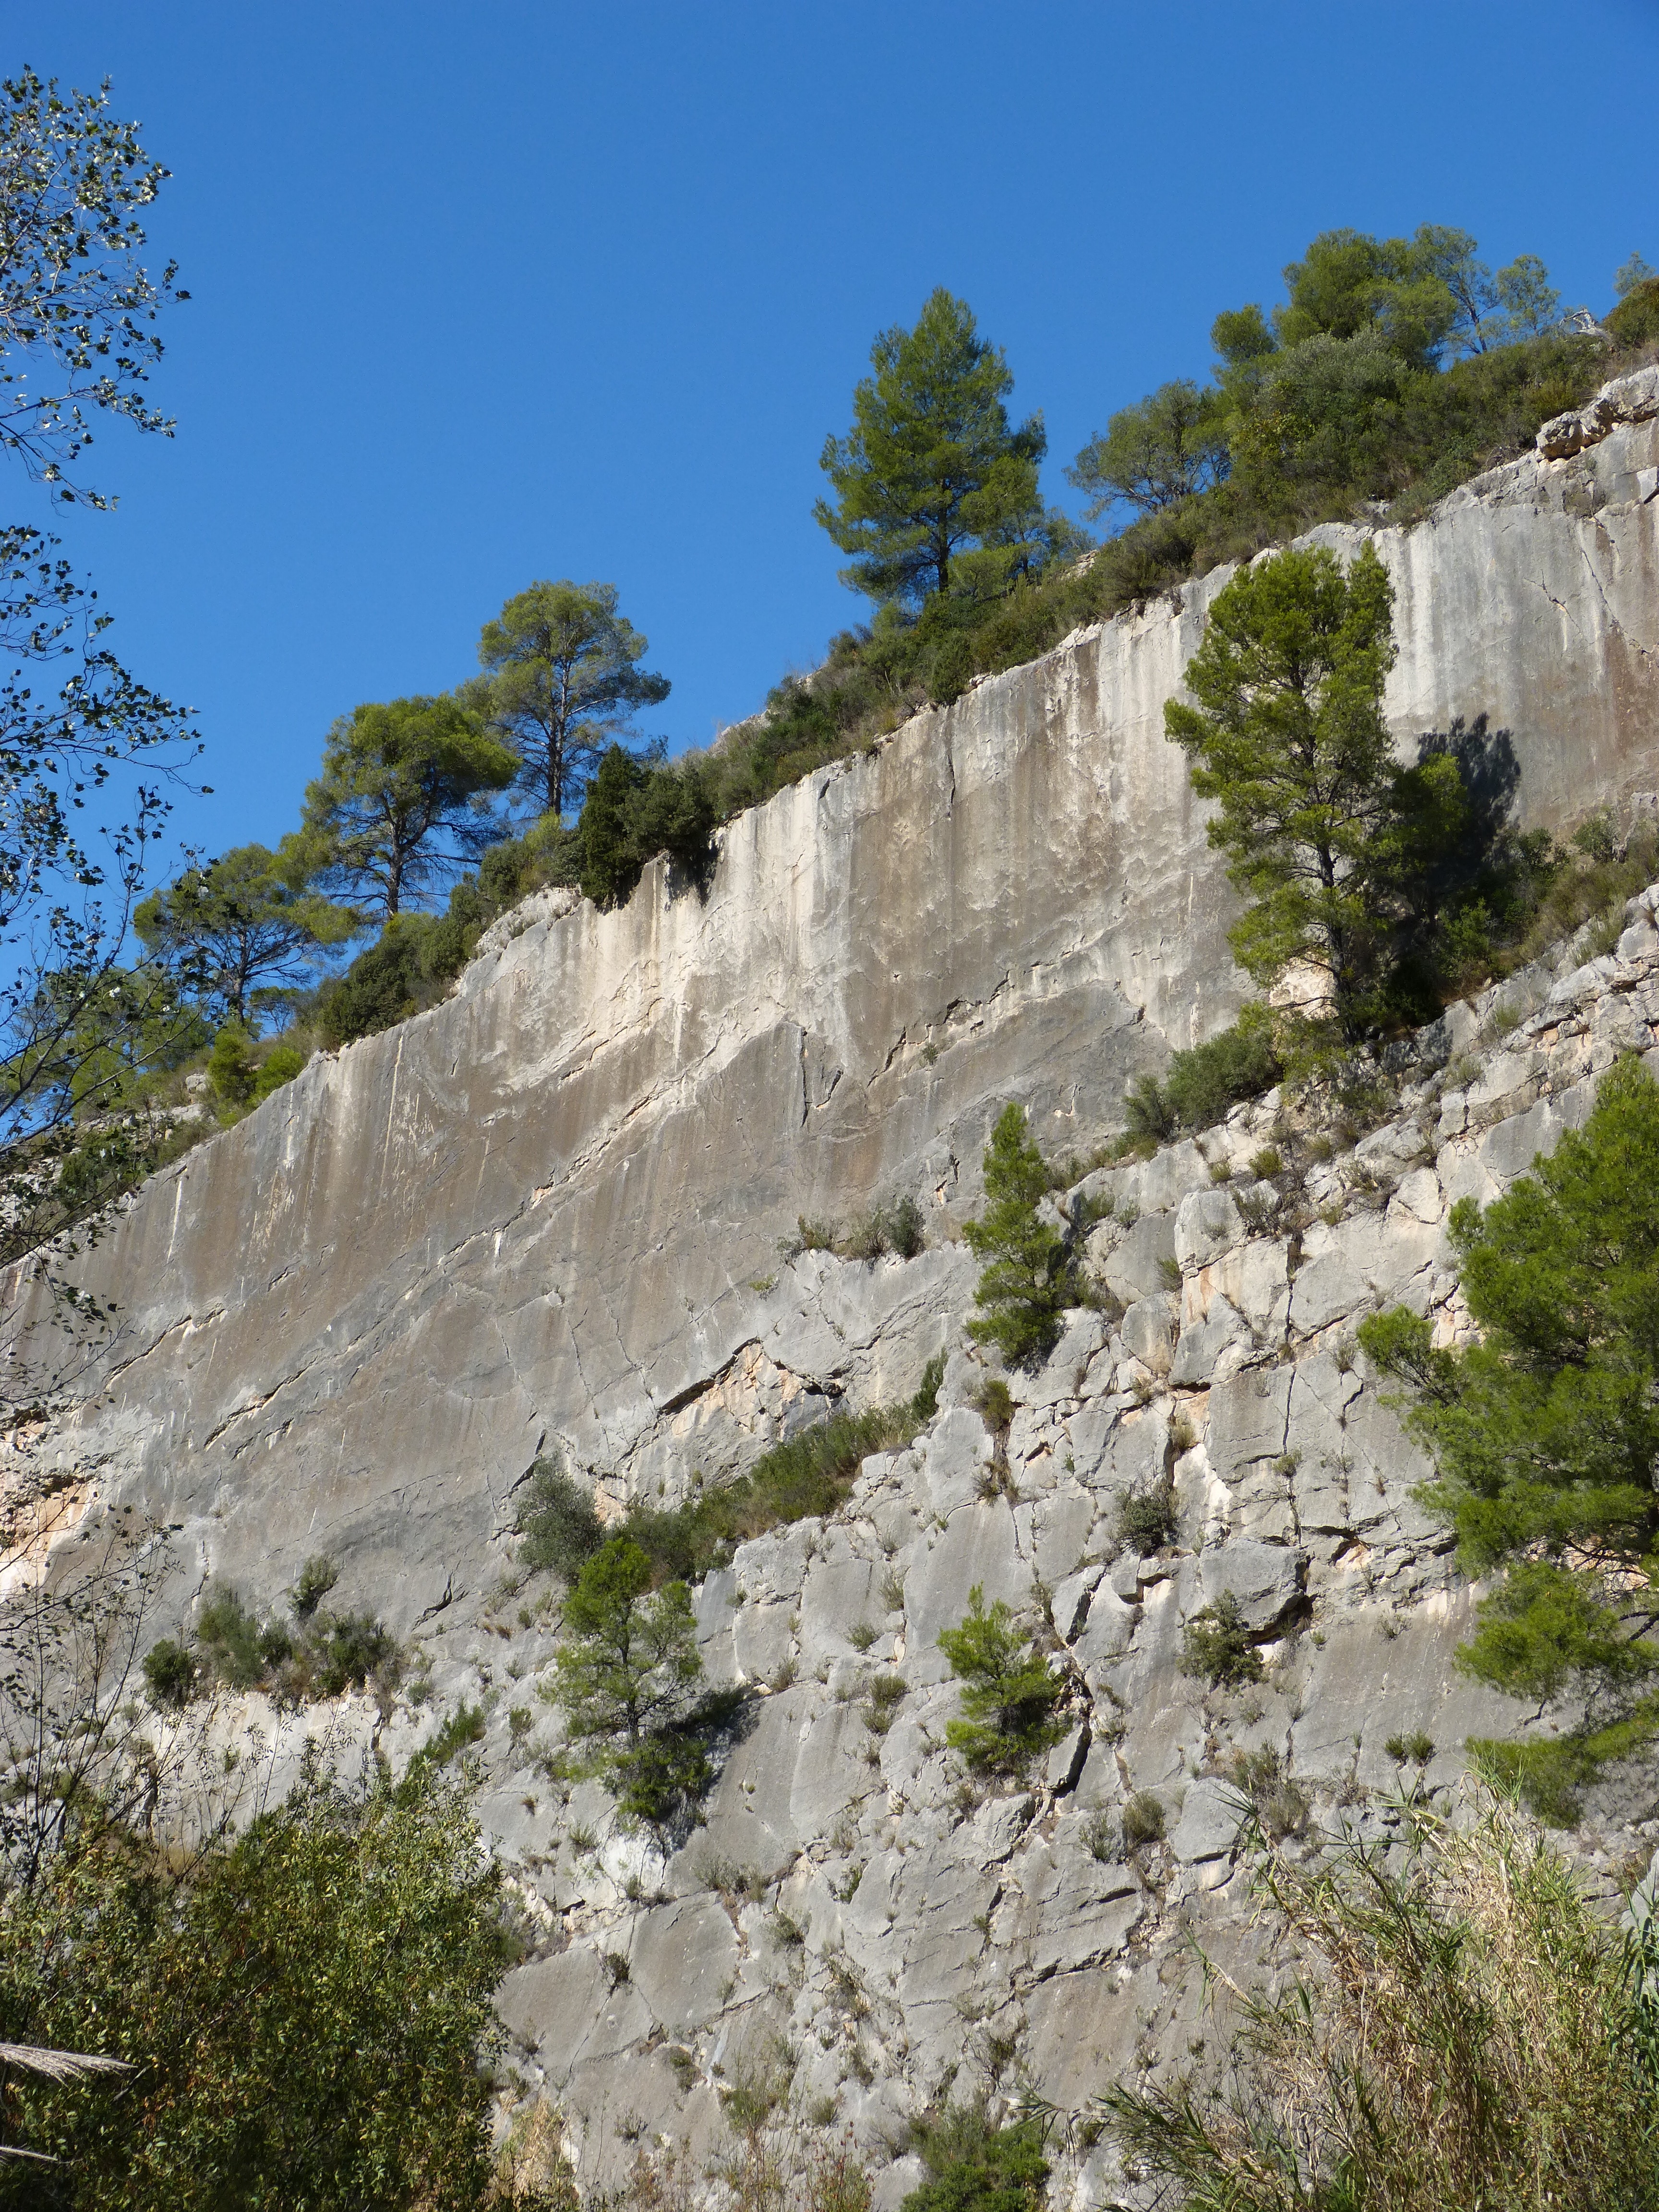
rock, walking, mountain, trail, mountain range, cliff, terrain, rock wall, ridge, geology, badlands, limestone, vertical, water feature, geological phenomenon